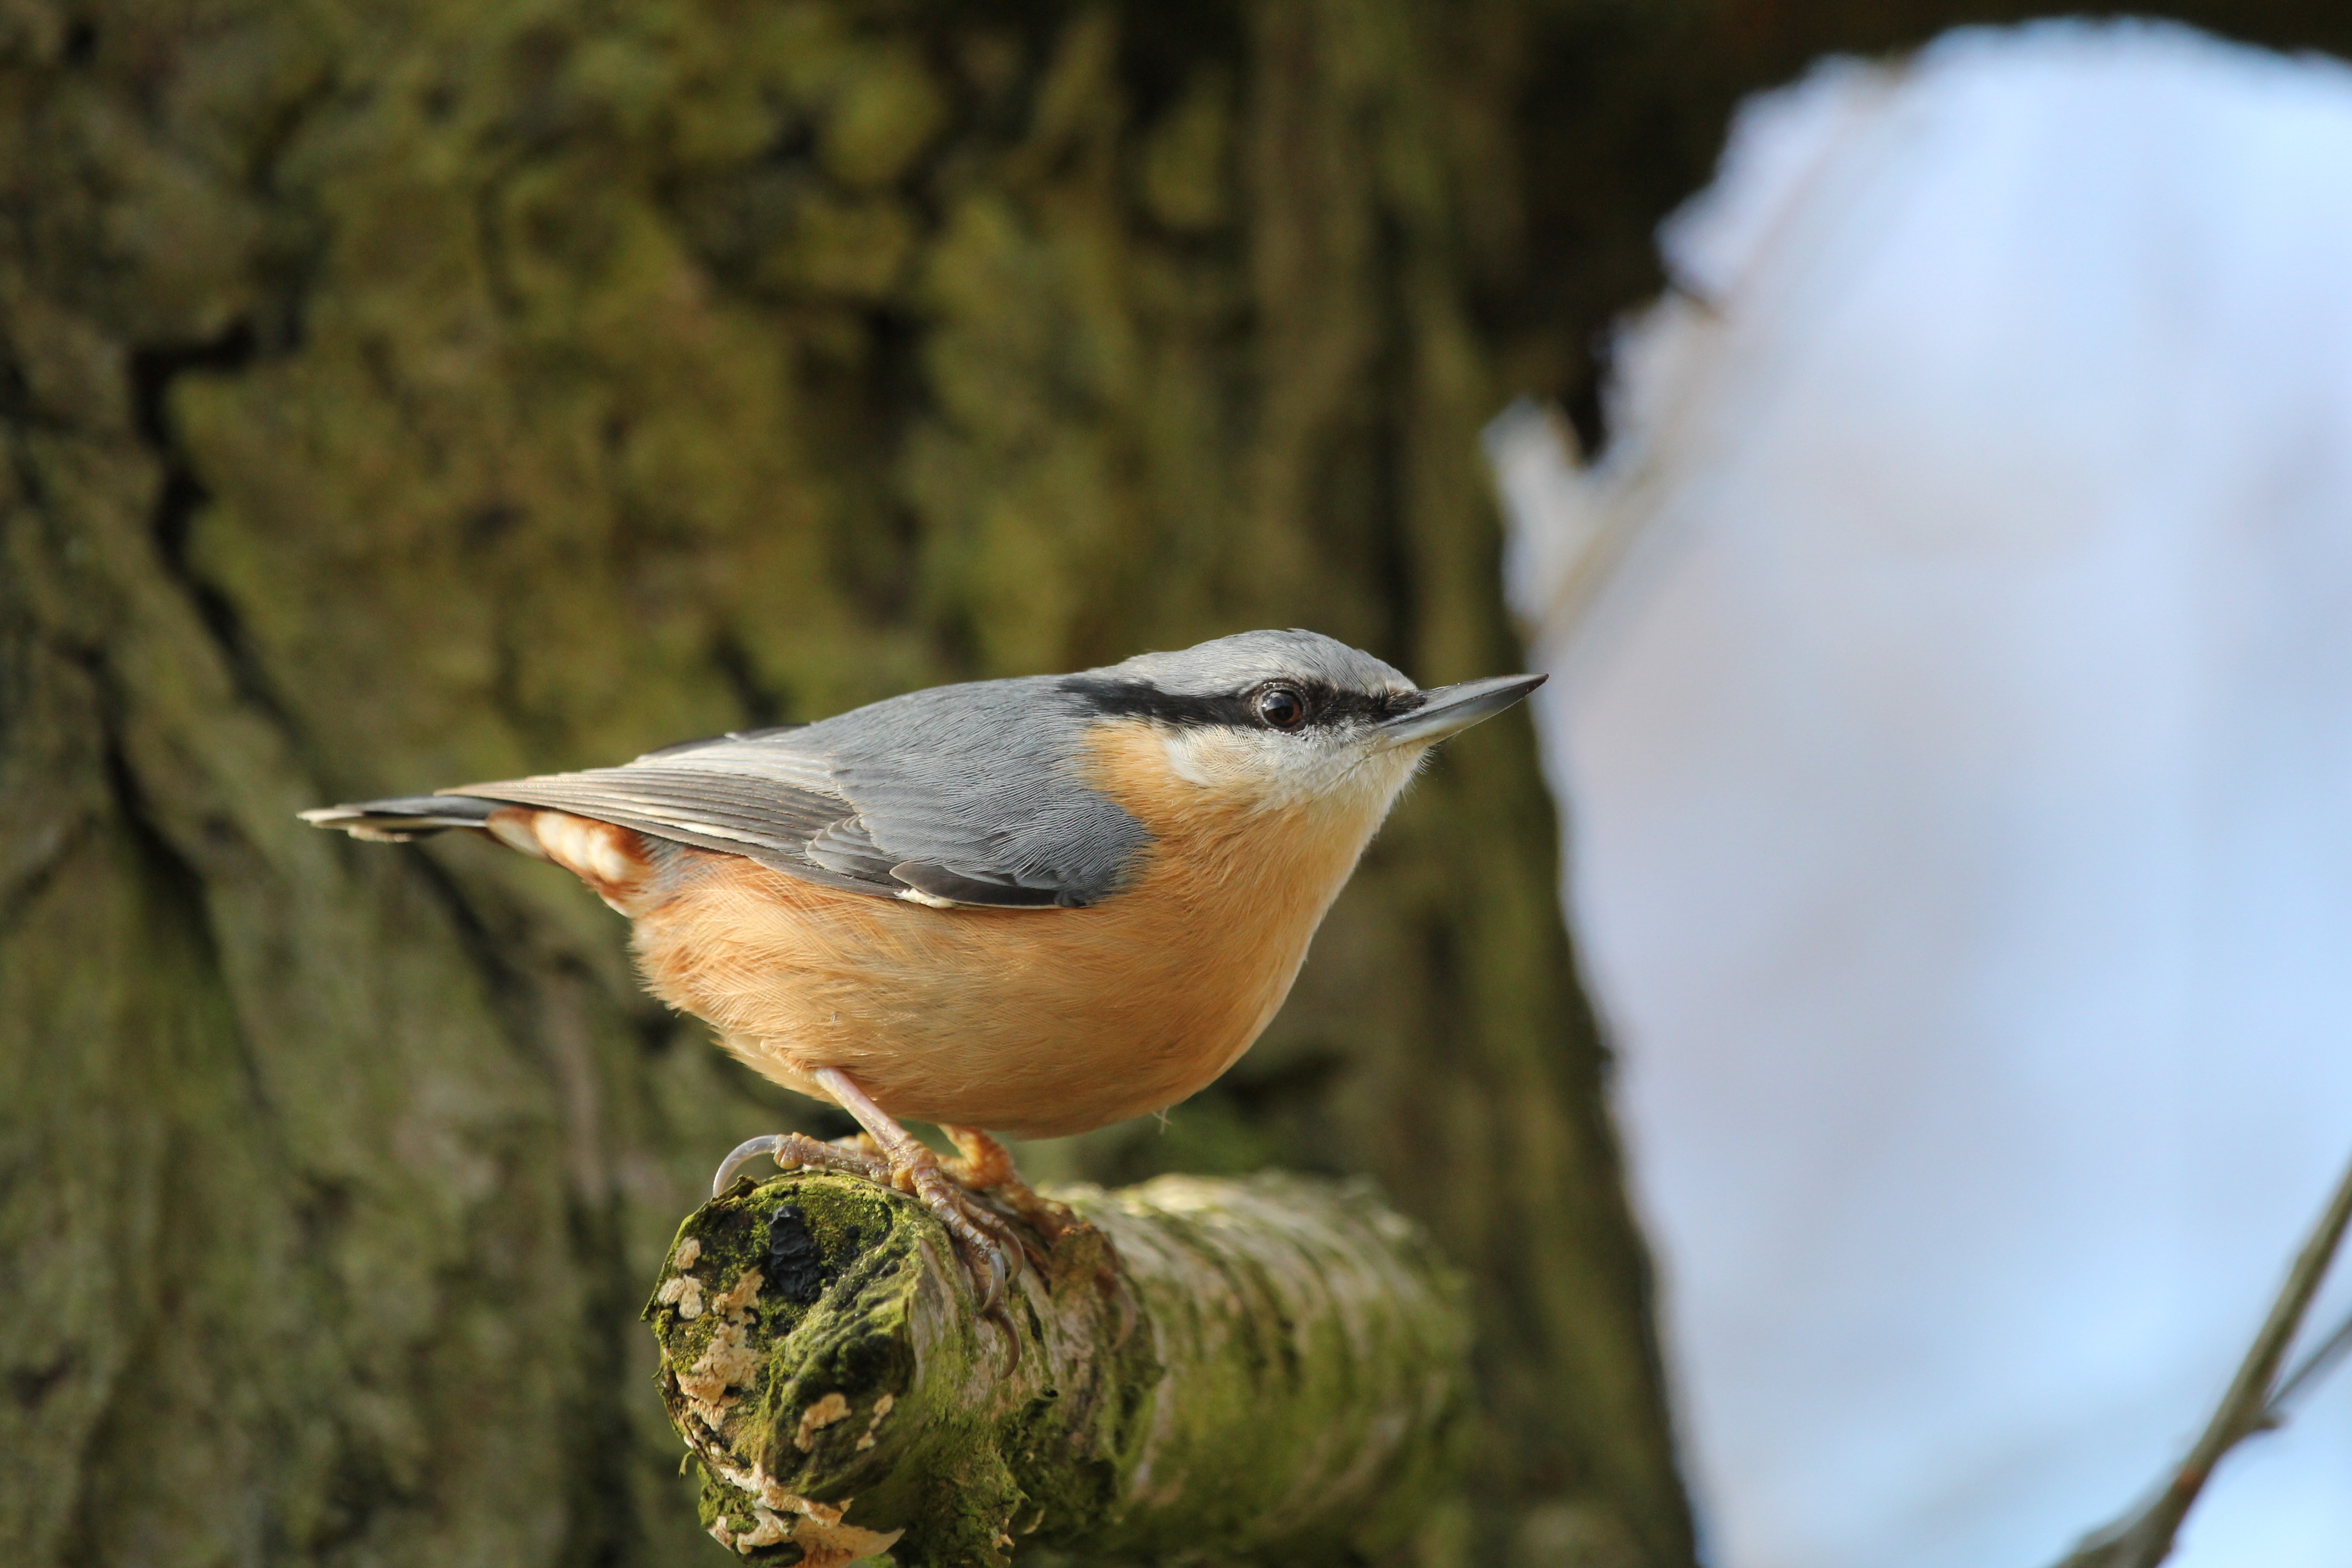
nature, outdoor, wilderness, branch, bird, animal, fly, wildlife, wild, beak, mammal, freedom, robin, feather, avian, fauna, majestic, wings, vertebrate, creature, nuthatch, brambling, wren, old world flycatcher, perching bird, emberizidae